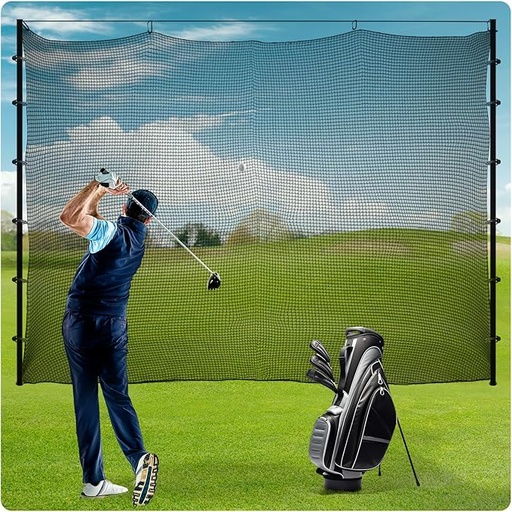
Sports Netting,Golf Practice Net Hitting Net with 33Feet Nylon Rope Also for Baseball, Hockey, Soccer, LAX and More - 10x10ft/10x15ft/10x20ft/10x25ft/10x30ft/10x40ft/10x50ft
About This Will be equipped with 33feet nylon rope 【MULTIPLE SIZE OPTIONS】Our heavy-duty mesh golf netting comes in over 8 sizes (10x10ft, 10x15ft, 10x20ft, 10x25ft, 10x30ft, 10x40ft, 15x15ft, 15x20ft), making it perfect for various uses; ideal as sports nets for golf, football, baseball, soccer, and more, as well as versatile indoor and outdoor barriers. 【EASY INSTALLATION】Install anywhere using nails, rope, wood beams, fences, trees, hanging wire, and more; includes a 33-foot nylon rope for easy setup. 【DURABLE AND STRONG】Crafted from thick, durable polyester with 1-inch net holes, this netting offers maximum impact resistance and longevity for both indoor and outdoor use. 【VERSATILE USES】Perfect for garage golf practice, preventing stray balls from entering neighbors' yards, or setting up containment and divider nets for livestock; endless possibilities. 【PACKAGE AND SUPPORT】Includes a golf net and 33 feet of nylon rope, with a 6-month warranty. We offer support, replacement, or refund, ensuring 100% customer satisfaction. Overview Size : 15*20 FT Color : Black Brand : Hittop Material : Nylon, Polyester Sport : Baseball, Golf, Hockey, Lacrosse, Rugby
Brand: HITTOPSPORT
Category: Sporting Goods > Athletics > General Purpose Athletic Equipment > Practice Nets & Screens